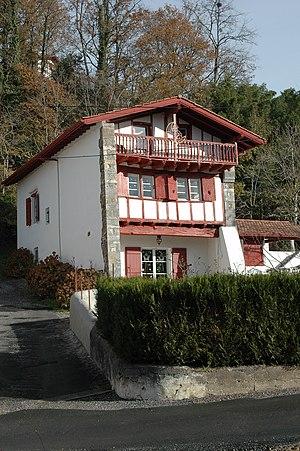
Cambo-les-Bains est une commune française située dans le département des Pyrénées-Atlantiques, en région Nouvelle-Aquitaine.